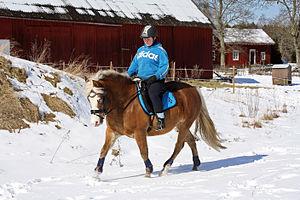
L’estonien ou estonien natif, est une race chevaline de l'Estonie. Son origine remonte au XIᵉ siècle. Des chevaux russes gagnent le territoire d'origine aux XIVᵉ et XVᵉ siècles, puis la race se répand au XIXᵉ siècle, pour le travail agricole. Elle recule face à la concurrence du cheval de trait. Peu croisé, le cheval estonien est progressivement repoussé sur les îles de la mer Baltique. Il devient menacé d'extinction à la fin du XXᵉ siècle.